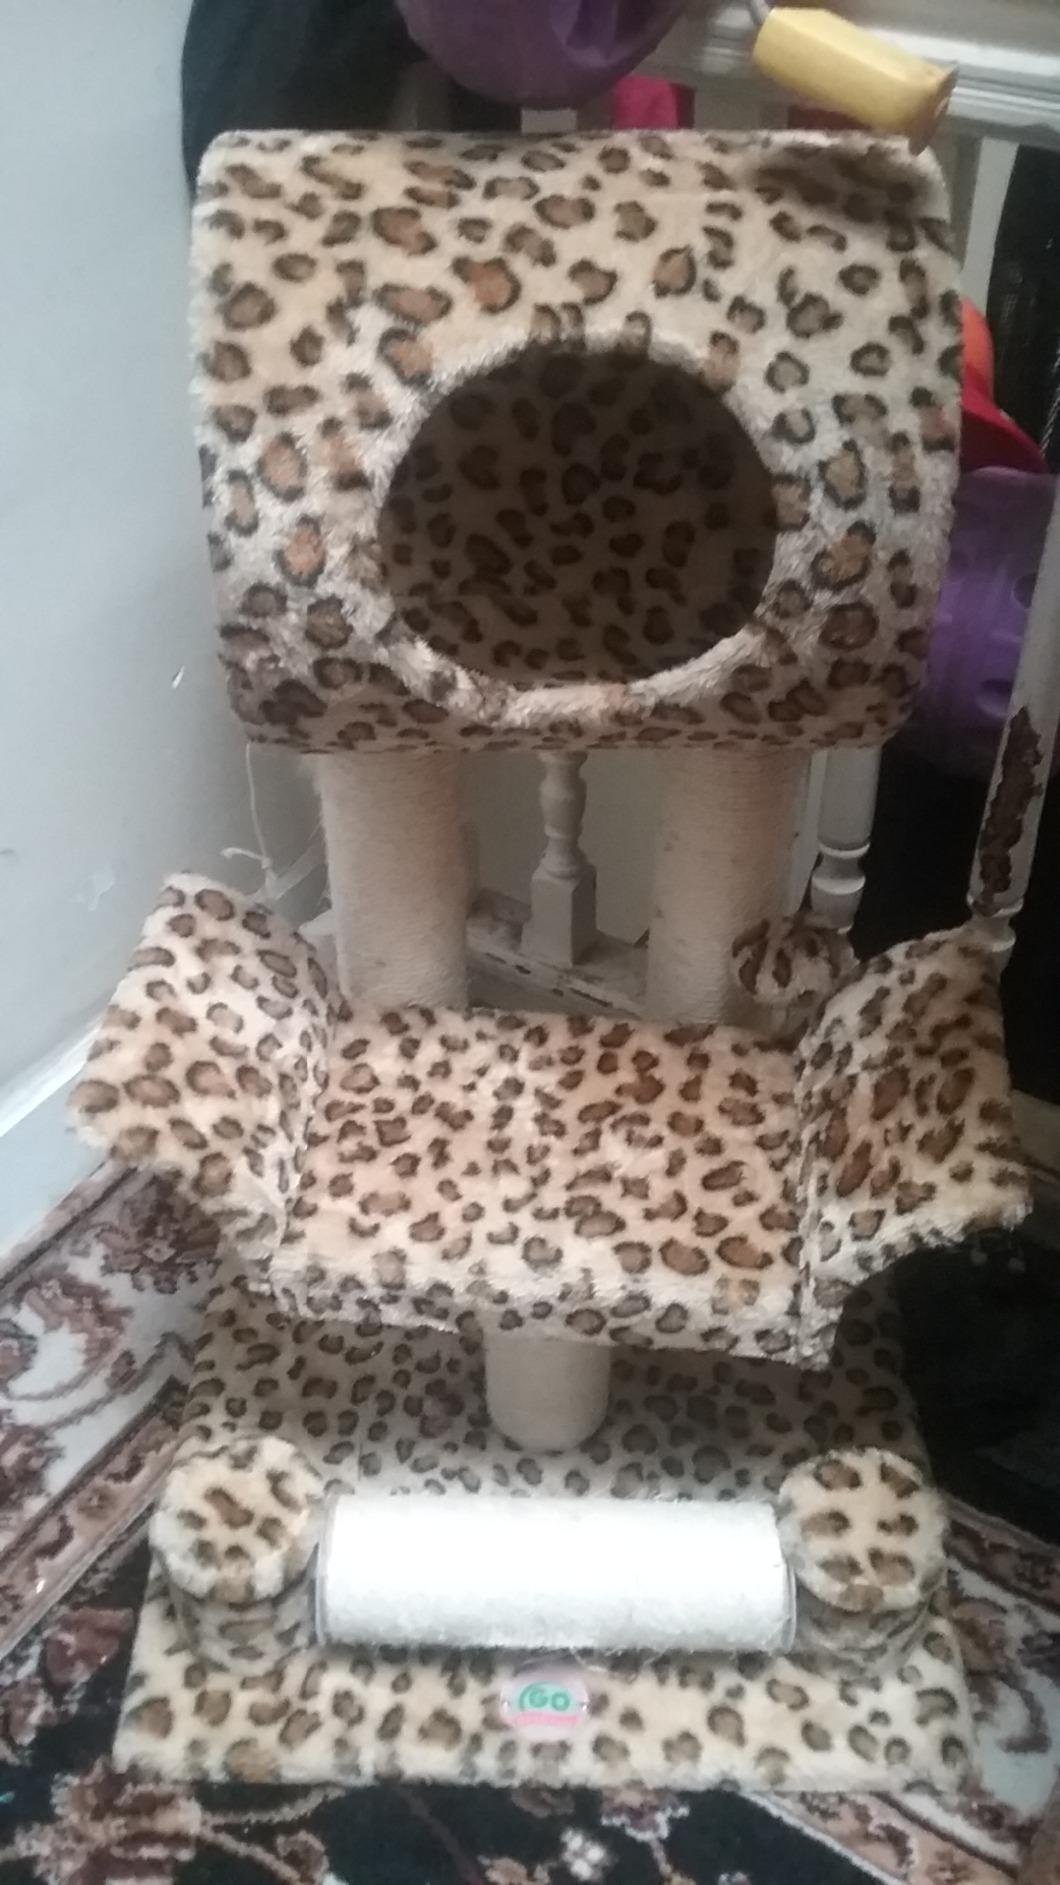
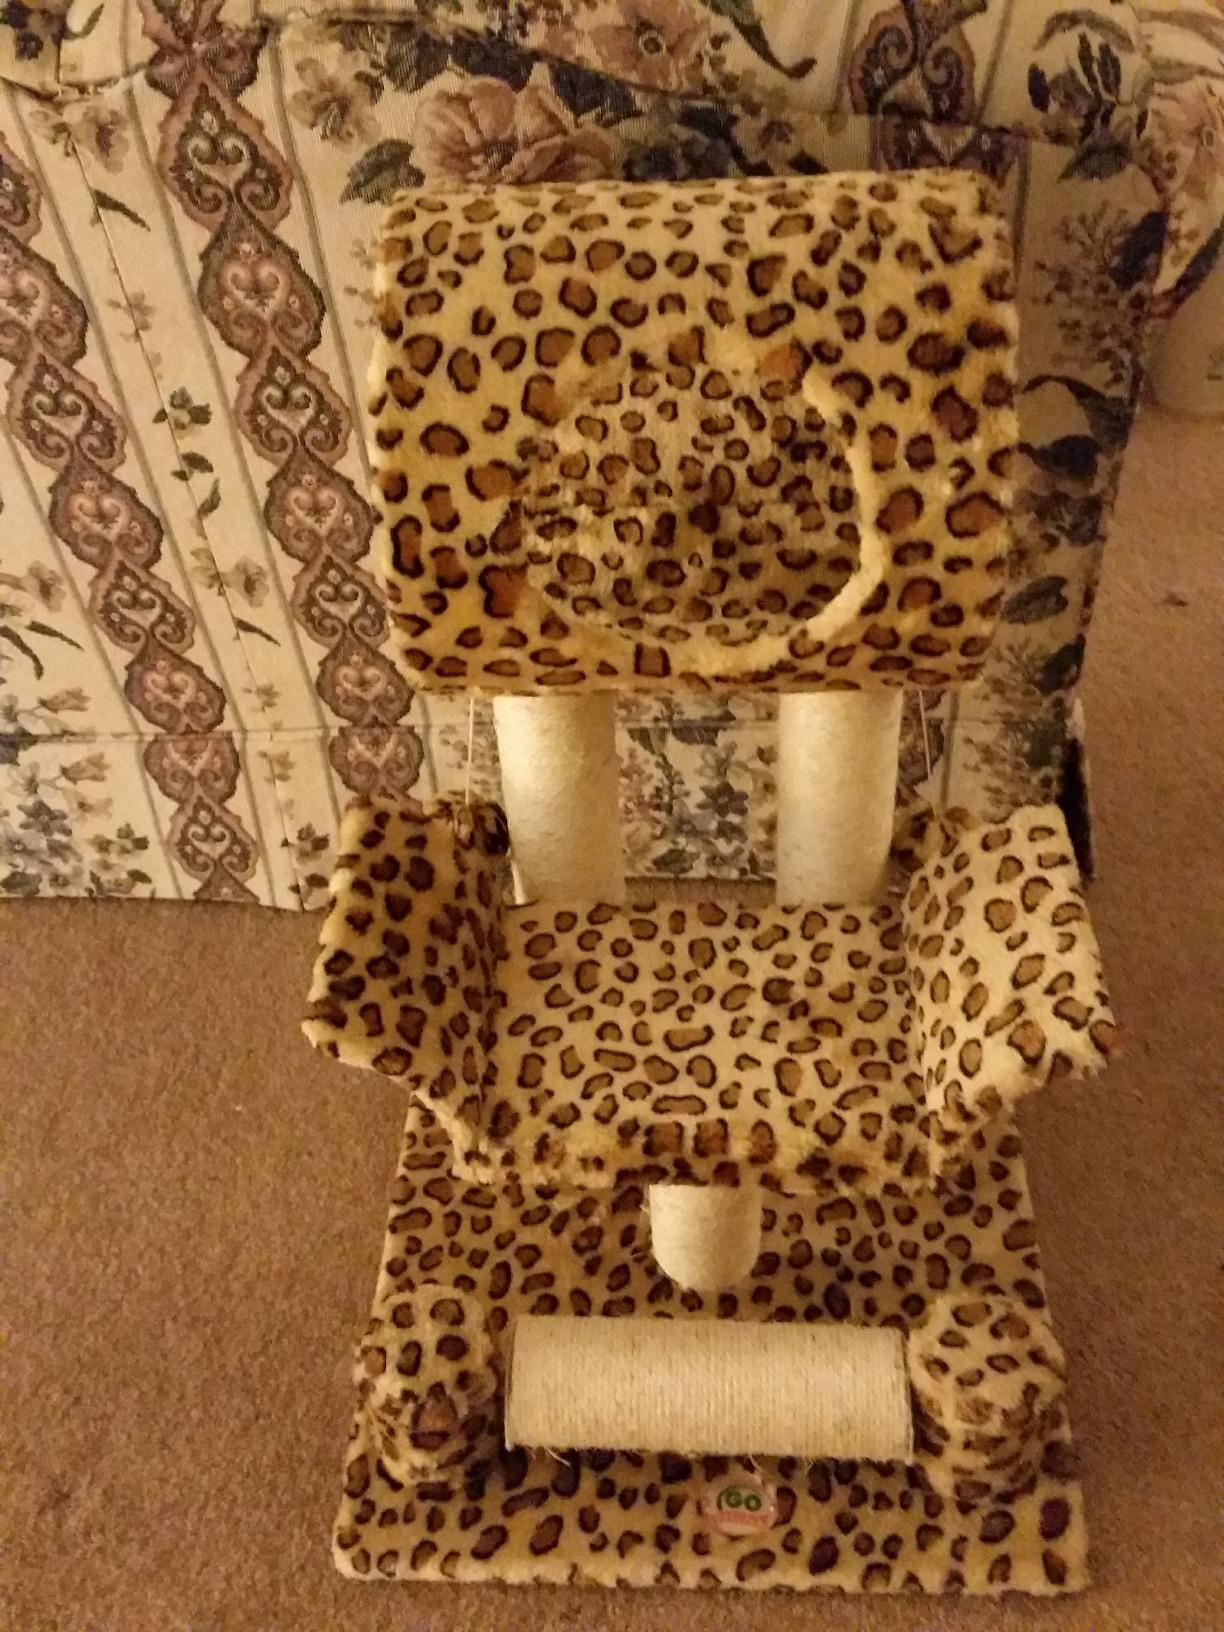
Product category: items_cat tree
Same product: yes